2023 American League Division Series

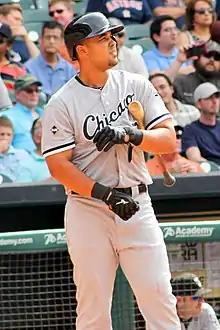
José Abreu, pictured with the Chicago White Sox, hit two home runs in Game 3.

Sonny Gray took the mound for the Twins while the Astros countered with Cristian Javier. The Astros struck early off Gray, putting up four runs in the top of the first, punctuated by a José Abreu three-run homer. Alex Bregman added to the lead in the fifth inning with a solo shot, marking the first time since September 24, 2021 that Gray had given up multiple home runs in a game. After the next two batters reached base, he was taken out of the game, having given up four earned runs with six strikeouts in four innings of work. Javier threw five scoreless innings, striking out nine and walking five, marking his third straight scoreless postseason start. Bregman struck again in the sixth with an RBI single, but the Twins answered back in the bottom of the inning, with a Willi Castro RBI single off Hunter Brown to score Carlos Correa. Jeremy Peña made a crucial diving stop to turn an inning-ending double play and keep the game at 6–1. The Astros closed the scoring in the ninth inning with home runs by Yordan Alvarez (his fourth of the series) and Abreu, his second of the game, capping a 9–1 victory and putting the Astros one game away from their seventh straight ALCS.